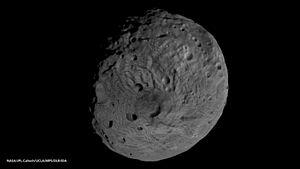
Vesta, officiellement désigné par (4) Vesta, est un astéroïde de la ceinture principale. Il fut le quatrième astéroïde découvert, le 29 mars 1807 par Heinrich Olbers, et porte le nom de la déesse romaine Vesta.
Voici une galerie du Système solaire.
Pour information.